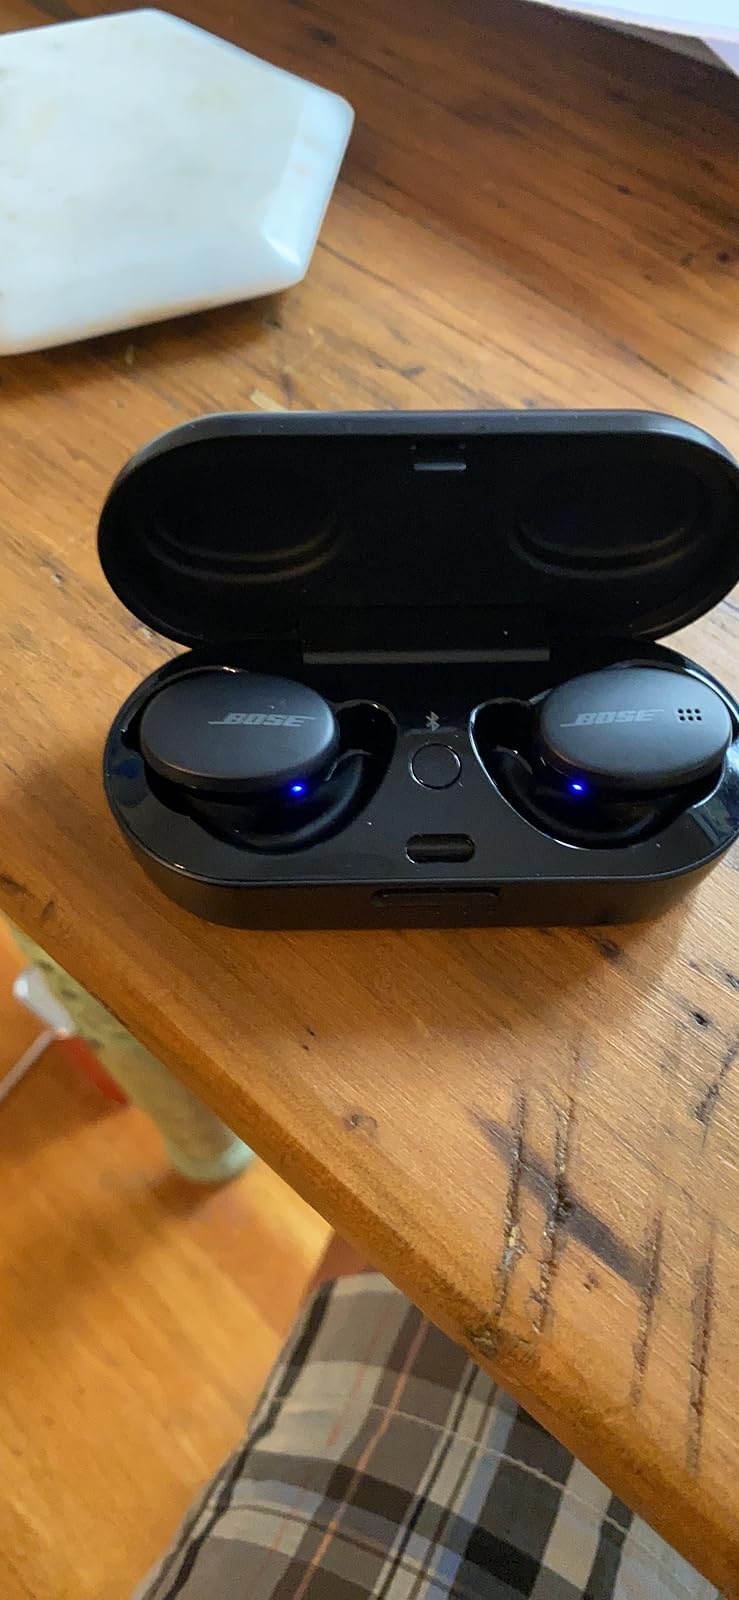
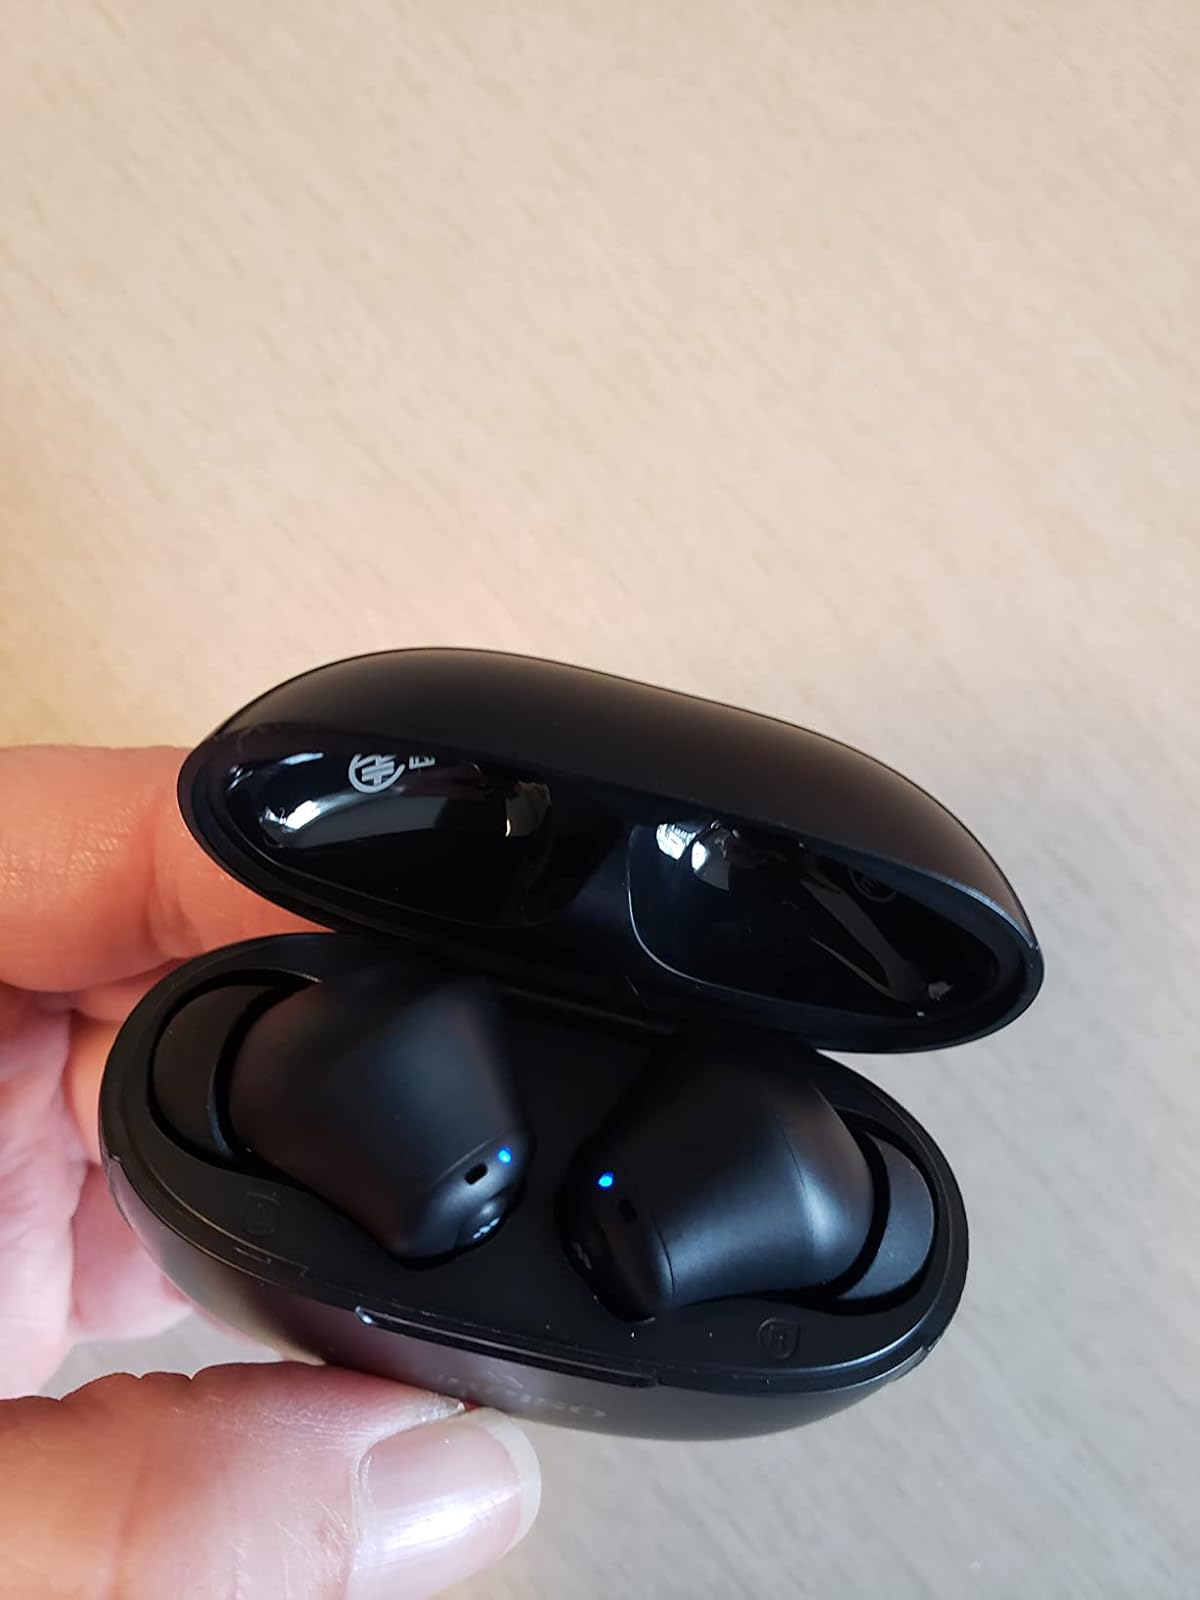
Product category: earbuds
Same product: no